Tremarctos floridanus

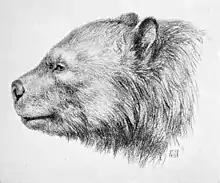
"Arctotherium" may have limited the distribution of "T. floridanus" in southern Mexico and Central America"."

The canalis semicircularis lateral suggests that "T. floridanus" had a head posture of 38°, which is more oblique than its sister species "T. ornatus" (29°); as "T. ornatus" inhabits densely vegetated areas, the more oblique head posture in "T. floridanus" could infer a greater capacity for long distance vision. "Tremarctos floridanus" has mandibular condyles raised well above the plane of the teeth, while "T. ornatus" does not, suggesting "T. ornatus" potentially possesses a larger gape. As in other tremarctine bears, tooth size (particularly the P4) could be variable, as exemplified by an average sized female from Tennessee possessing the largest known teeth in "T. floridanus", with some even comparable to "Arctodus".